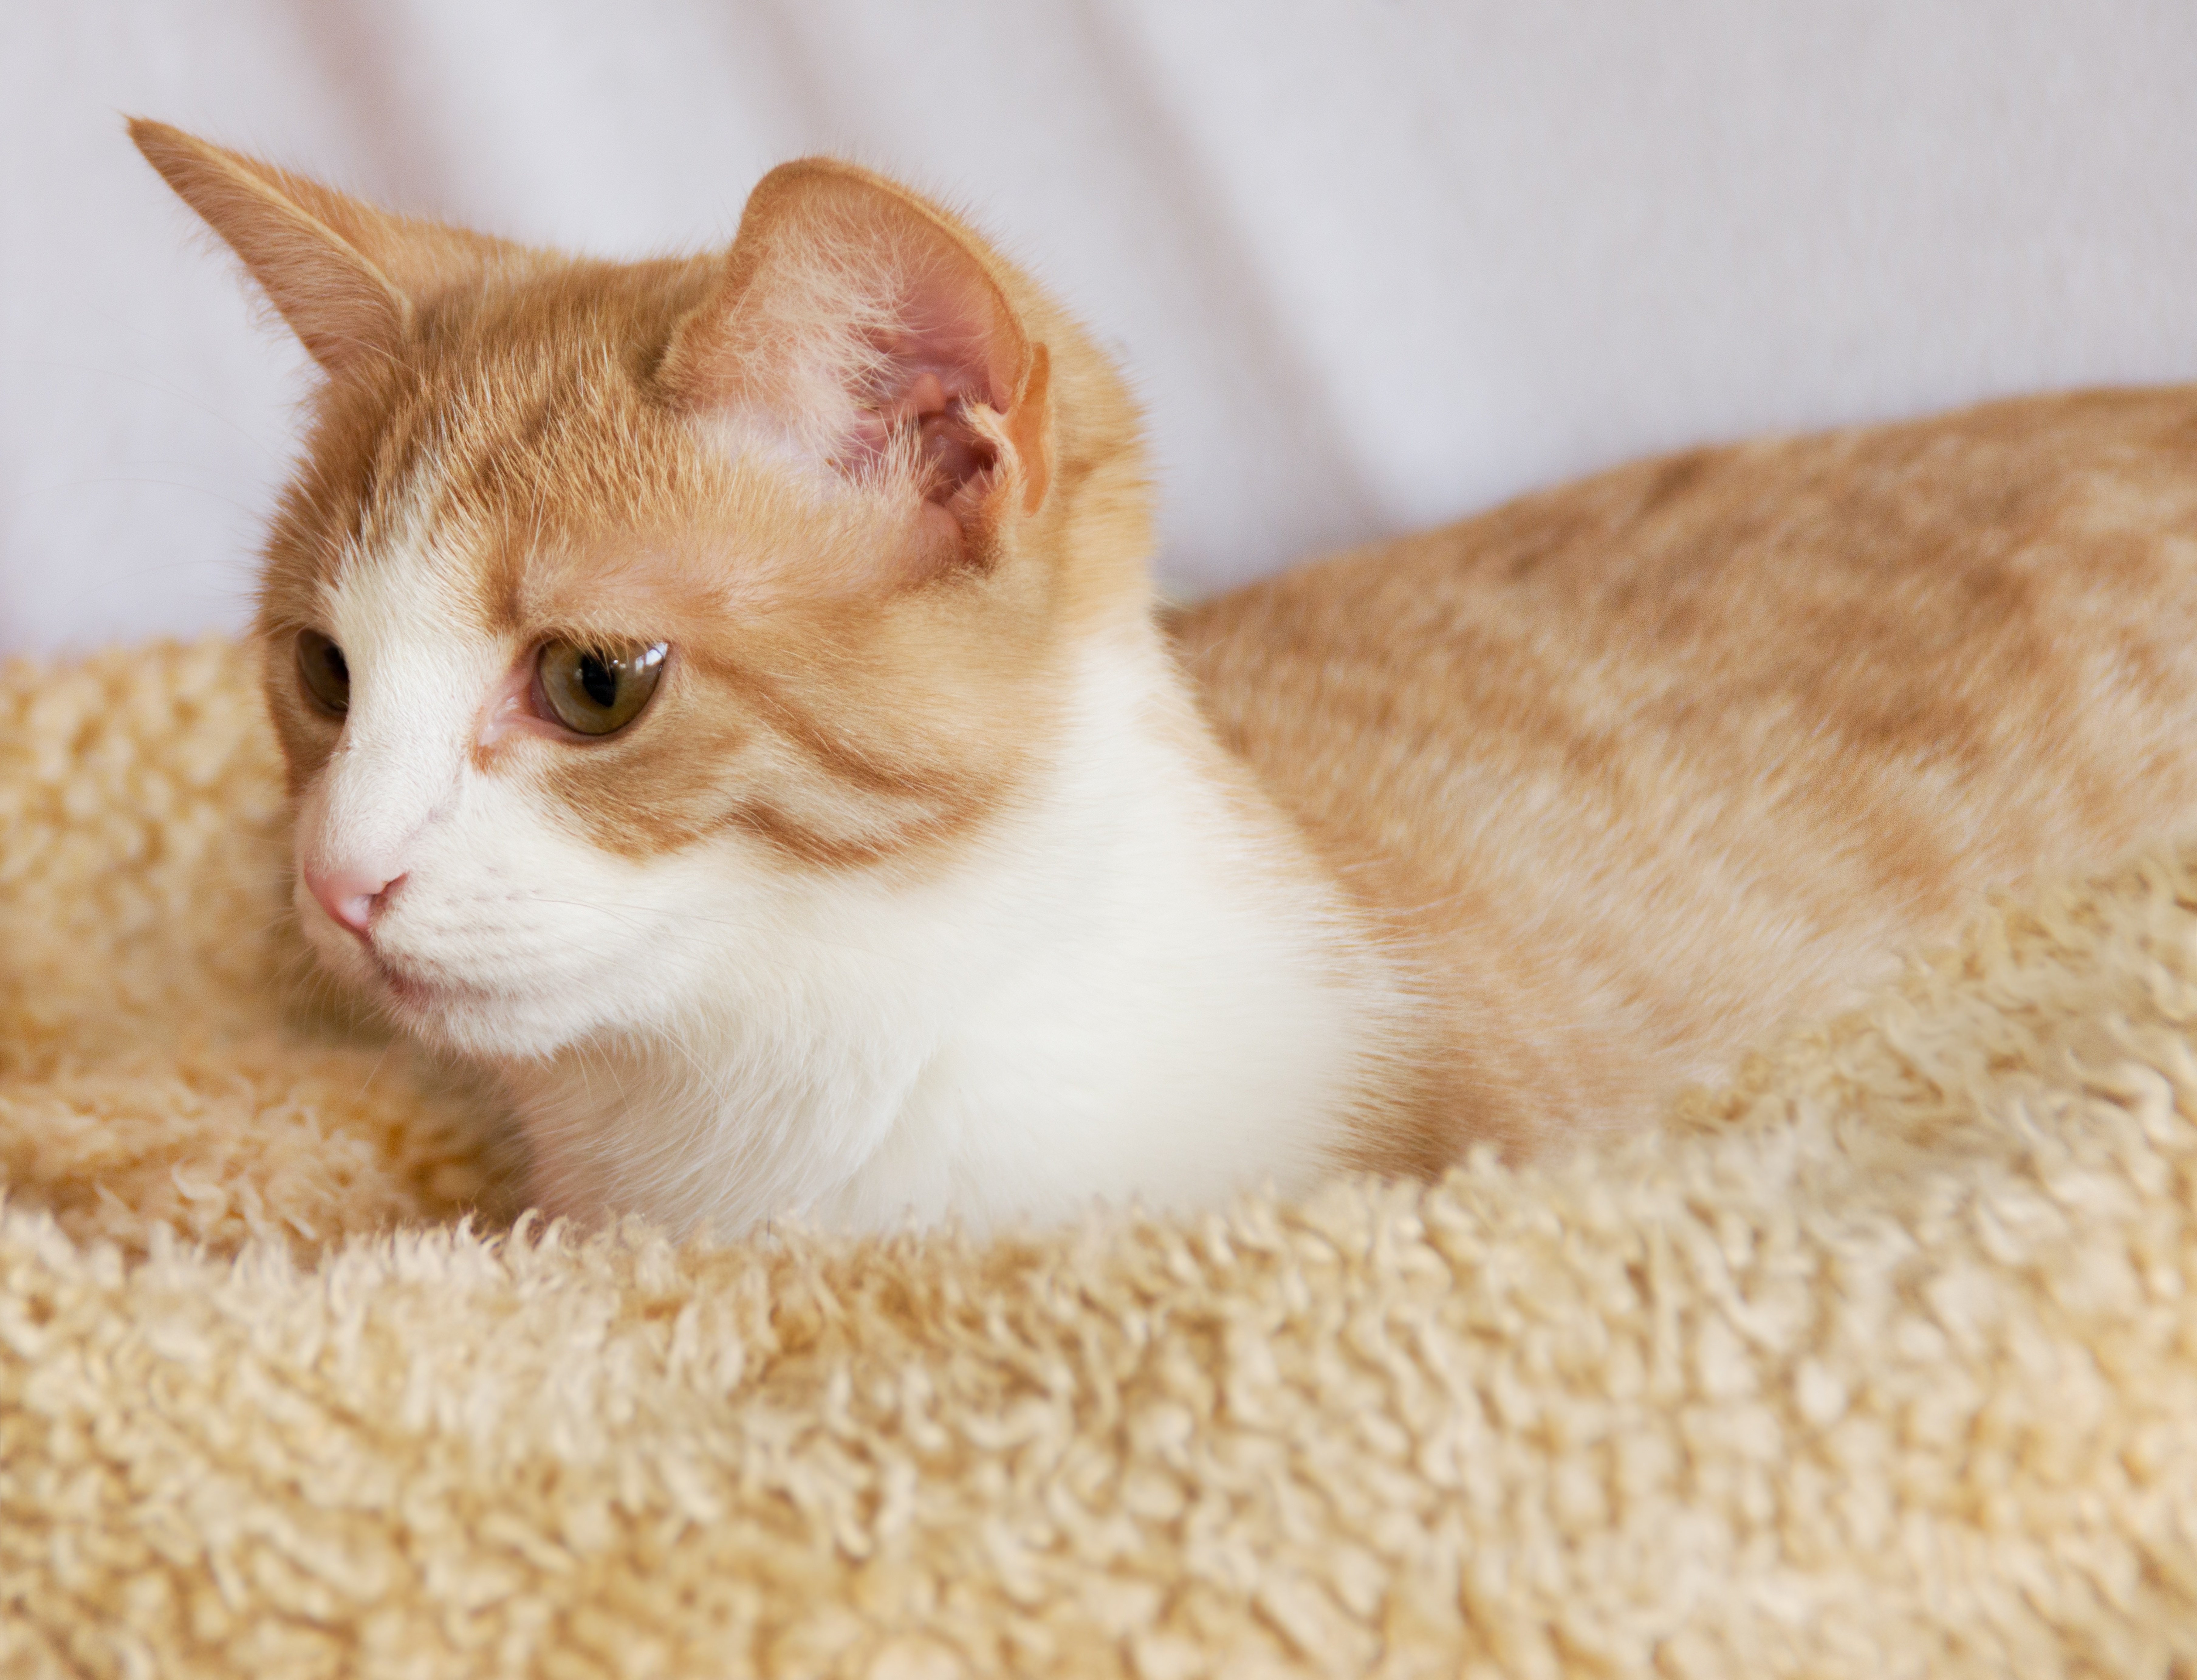
white, sweet, cute, red, relax, kitten, cat, think, mammal, cozy, close up, nose, whiskers, adidas, skin, vertebrate, chill out, burmilla, small to medium sized cats, cat like mammal, carnivoran, domestic short haired cat